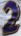
Number: 2